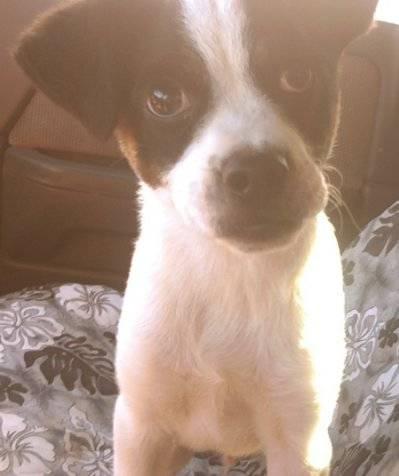
dog